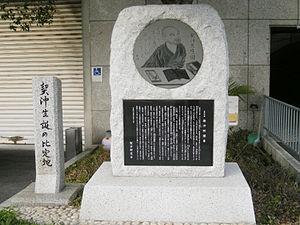
Keichū est un prêtre bouddhiste et un lettré de Kokugaku du milieu de l'époque d'Edo. Le grand-père de Keichū est un obligé personnel de Katō Kiyomasa mais son père est un rōnin du domaine d'Amagasaki. À l'âge de 13 ans, Keichū quitte sa famille pour entrer dans la secte Shingon, étudiant à Kaijō, Myōhō-ji, à Imasato Osaka. Il accède à la position d'ajari au mont Kōya puis devient prêtre en chef au temple Mandara-in D'Ikutama à Osaka. C'est à cette époque qu'il se lie d'amitié avec le poète-érudit Shimonokōbe Chōryū.